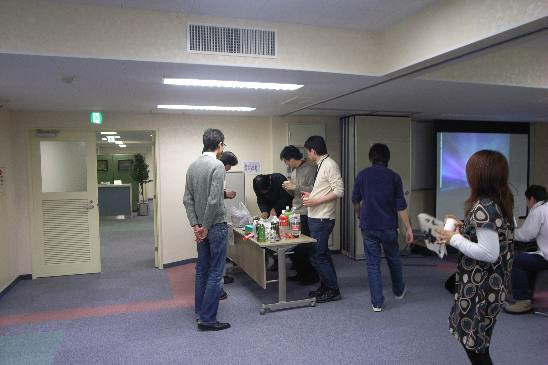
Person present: Yes